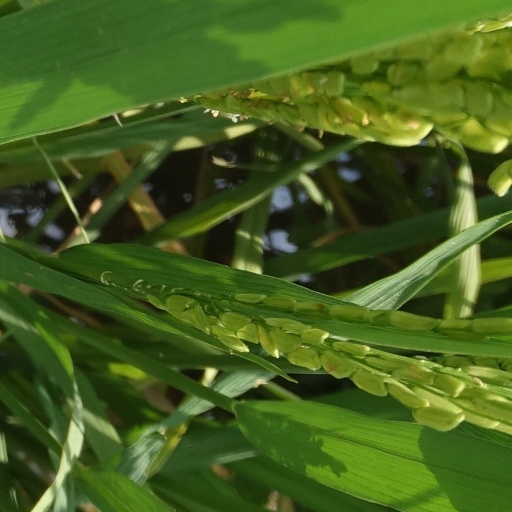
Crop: rice